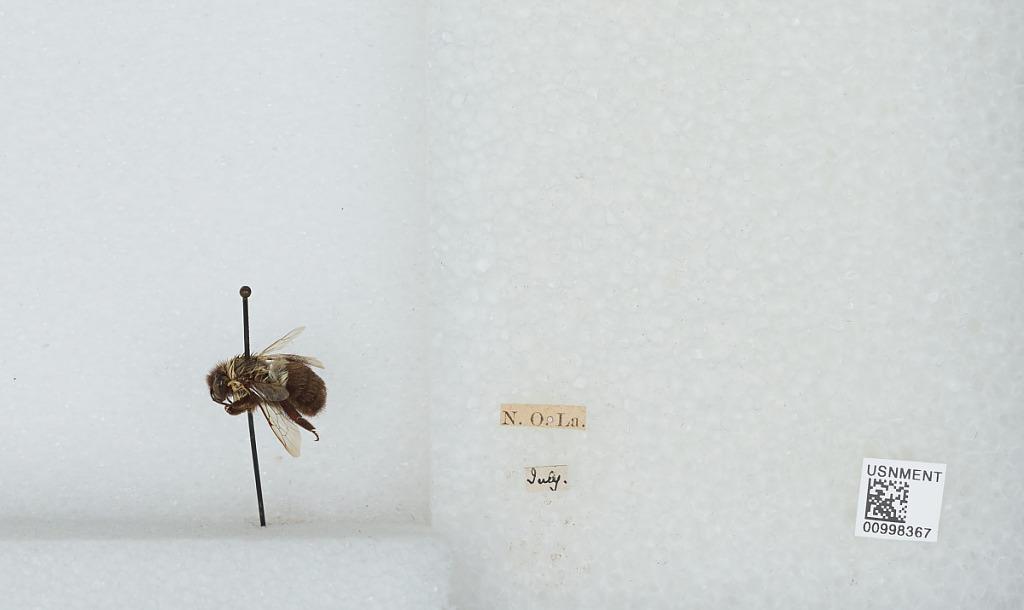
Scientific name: Bombus (Pyrobombus) impatiens Cresson
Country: United States
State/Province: Louisiana
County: Orleans
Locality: New Orleans
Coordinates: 29.95, -90.07